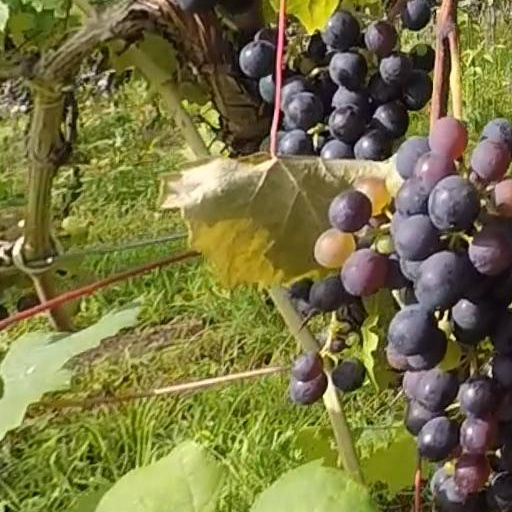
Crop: grape